African Americans in Omaha, Nebraska

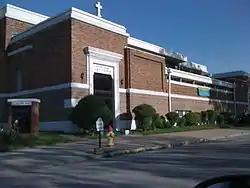

In 1894 black residents of Omaha organized the first fair in the United States for African-American exhibitors and attendees. The 2000 US Census recorded 51,910 African Americans as living in Omaha (over 13% of the city's population). In the 19th century, the growing city of Omaha attracted ambitious people making new lives, such as Dr. Matthew Ricketts and Silas Robbins. Dr. Ricketts was the first African American to graduate from a Nebraska college or university. Silas Robbins was the first African American to be admitted to the bar in Nebraska. In 1892 Dr. Ricketts was also the first African American to be elected to the Nebraska State Legislature. Ernie Chambers, an African-American barber from North Omaha's 11th District, became the longest serving state senator in Nebraska history in 2005 after serving in the unicameral for more than 35 years.